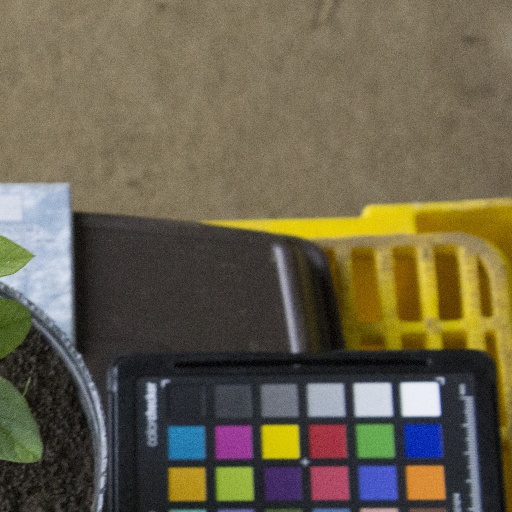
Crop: soybean